Spiritualism (movement)

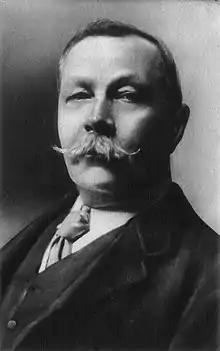
Arthur Conan Doyle, creator of Sherlock Holmes

Formal education in spiritualist practice emerged in 1920s, with organizations like the William T. Stead Center in Chicago, Illinois, and continue today with the Arthur Findlay College at Stansted Hall in England, and the Morris Pratt Institute in Wisconsin, United States.